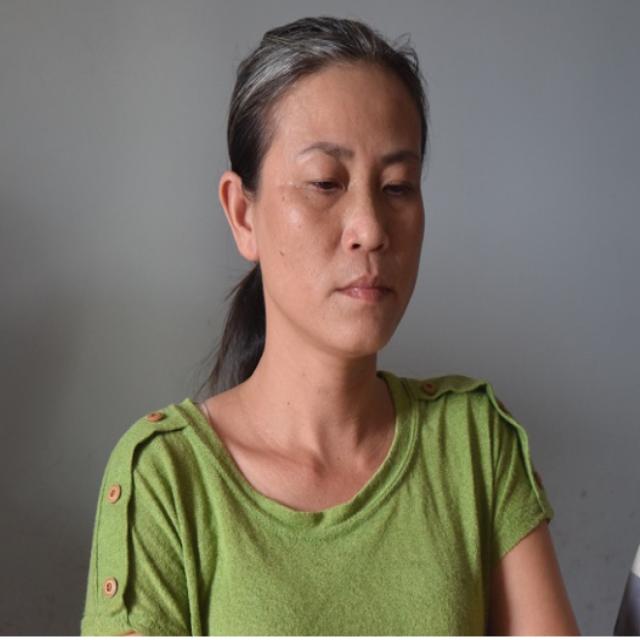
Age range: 45-64